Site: brandenburg
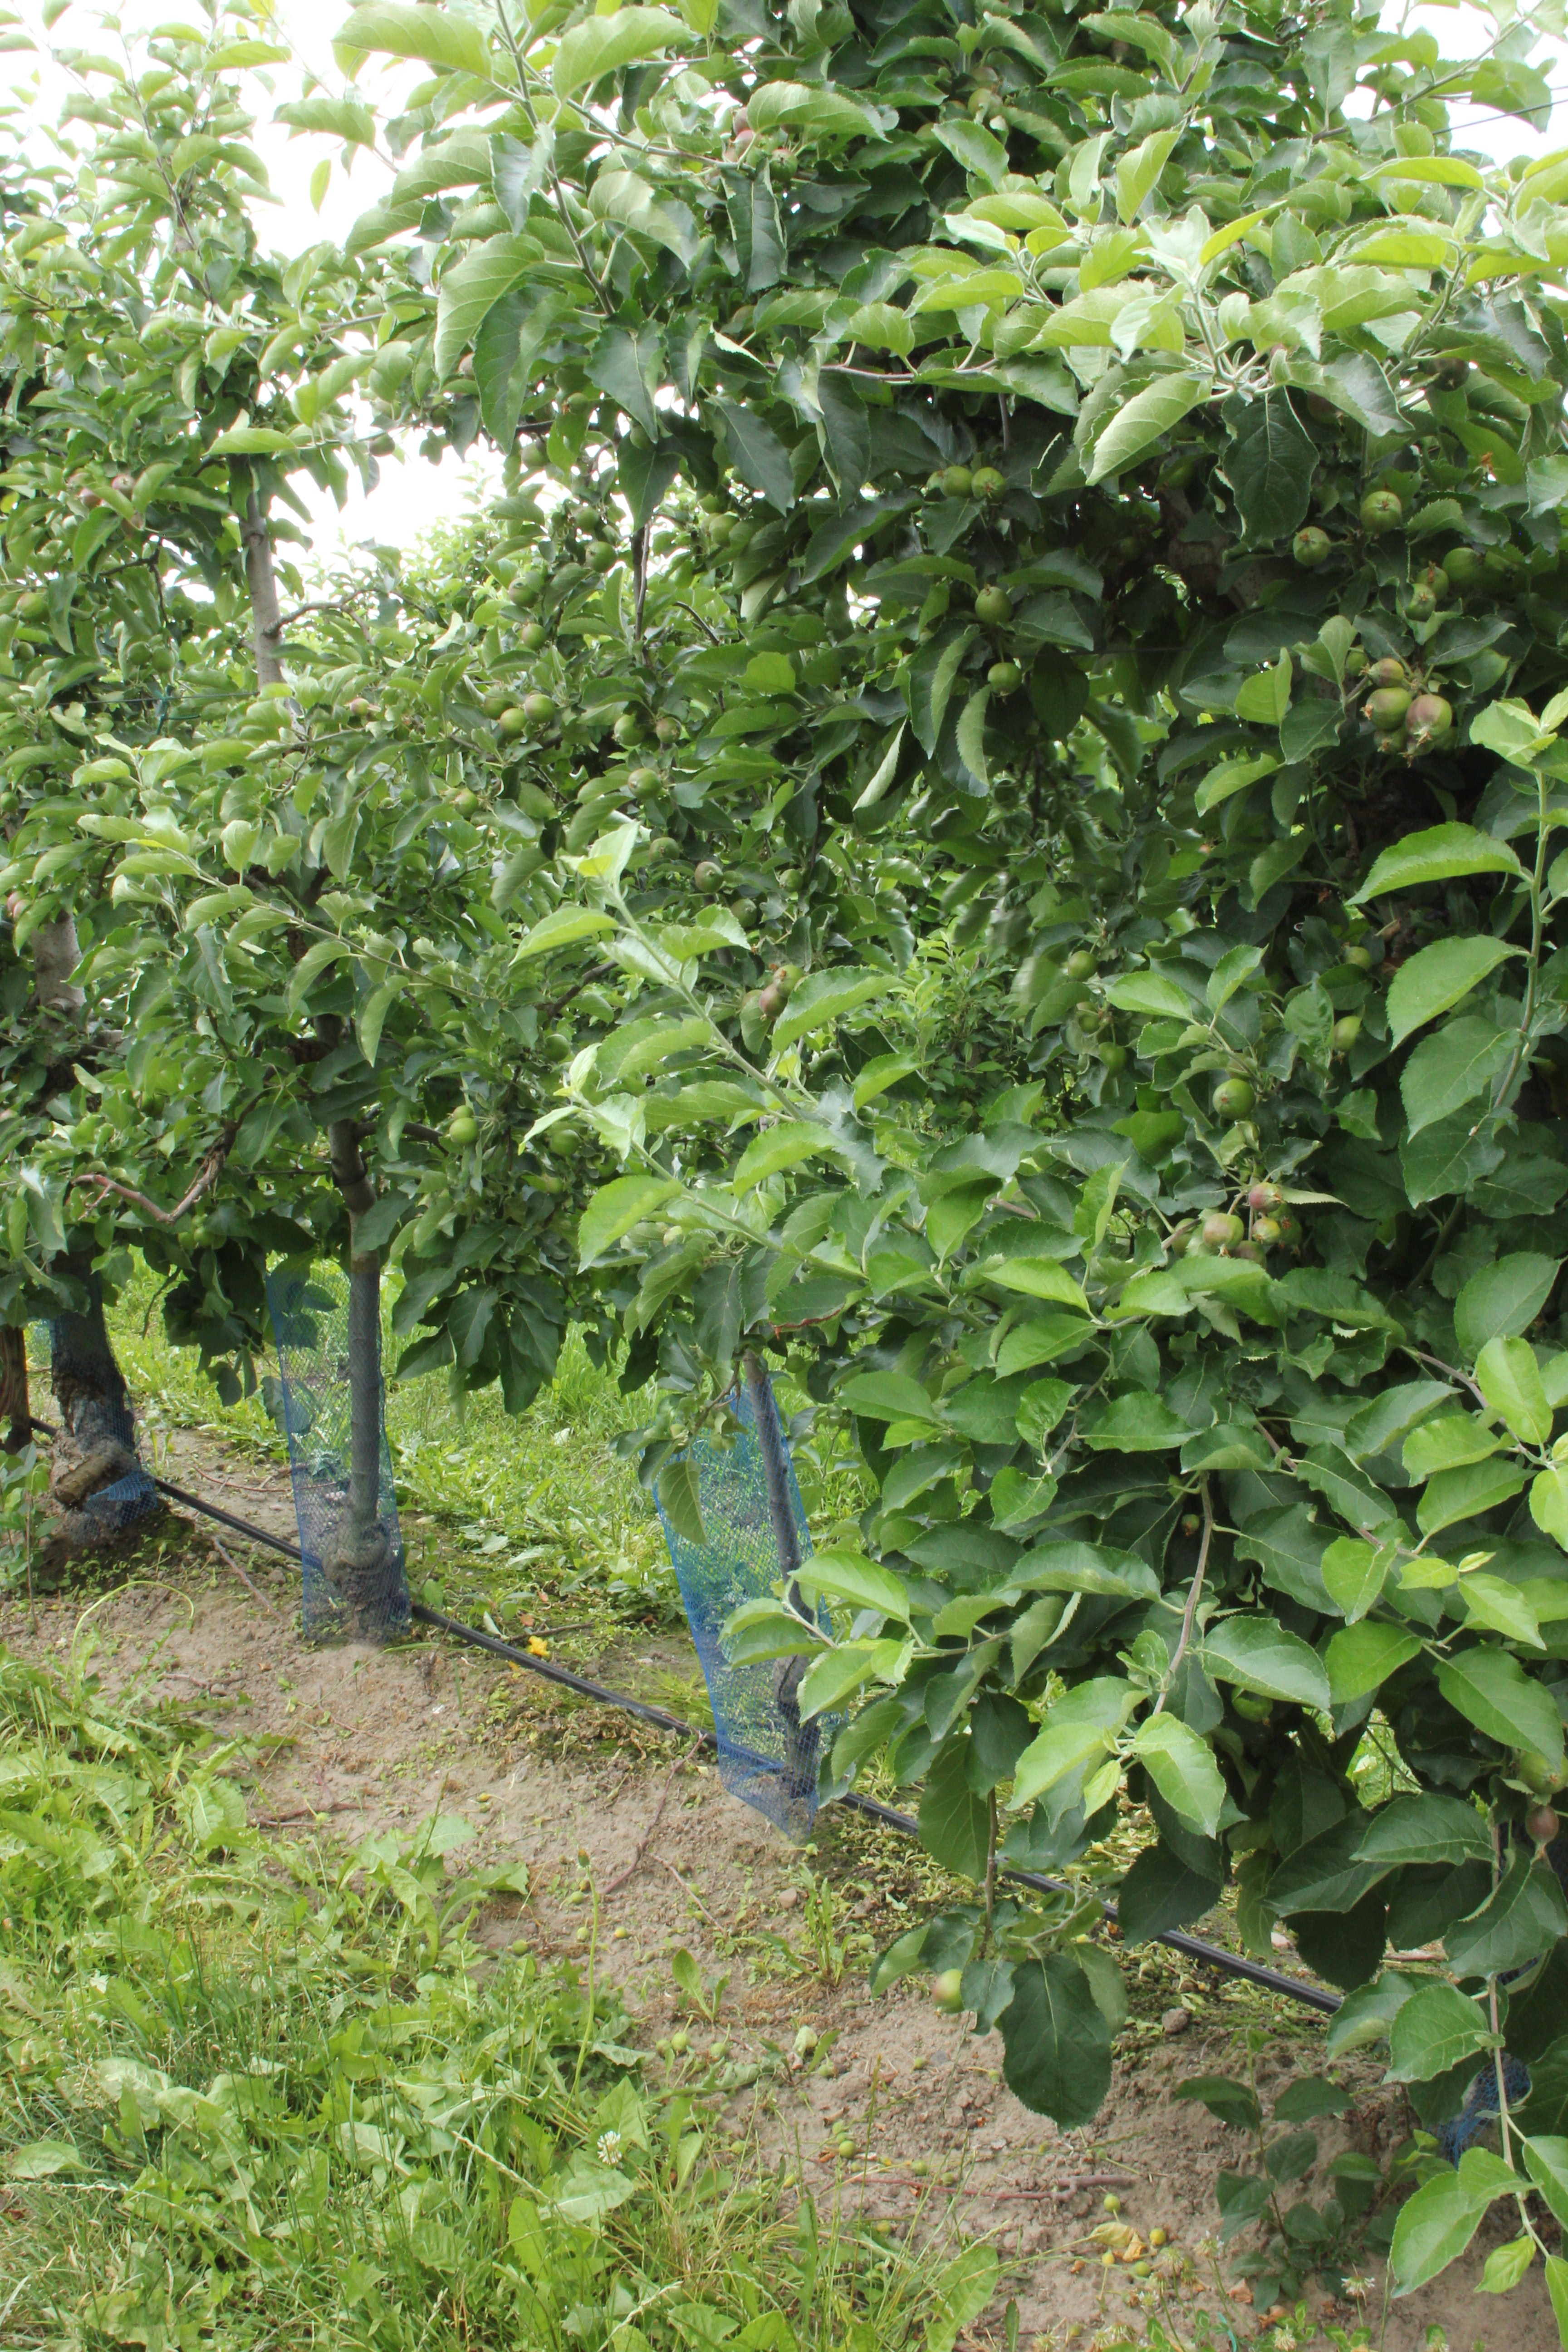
Growth stage (BBCH 73): Development of fruit